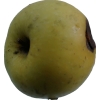
Label: Apple 13